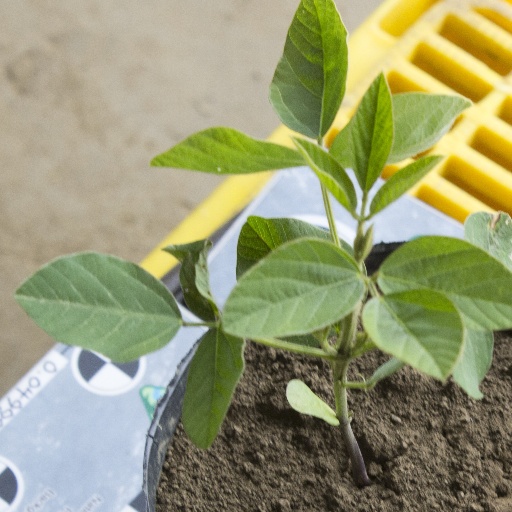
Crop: soybean